Pressure vessel

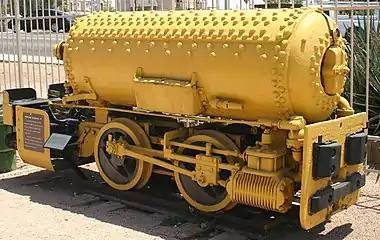
Preserved H.K. Porter, Inc. No. 3290 of 1923 powered by compressed air stored in a horizontal riveted pressure vessel

Pressure vessels are used in a variety of applications in both industry and the private sector. They appear in these sectors as industrial compressed air receivers, boilers and domestic hot water storage tanks. Other examples of pressure vessels are diving cylinders, recompression chambers, distillation towers, pressure reactors, autoclaves, and many other vessels in mining operations, oil refineries and petrochemical plants, nuclear reactor vessels, submarine and space ship habitats, atmospheric diving suits, pneumatic reservoirs, hydraulic reservoirs under pressure, rail vehicle air brake reservoirs, road vehicle air brake reservoirs, and storage vessels for high pressure permanent gases and liquified gases such as ammonia, chlorine, and LPG (propane, butane).